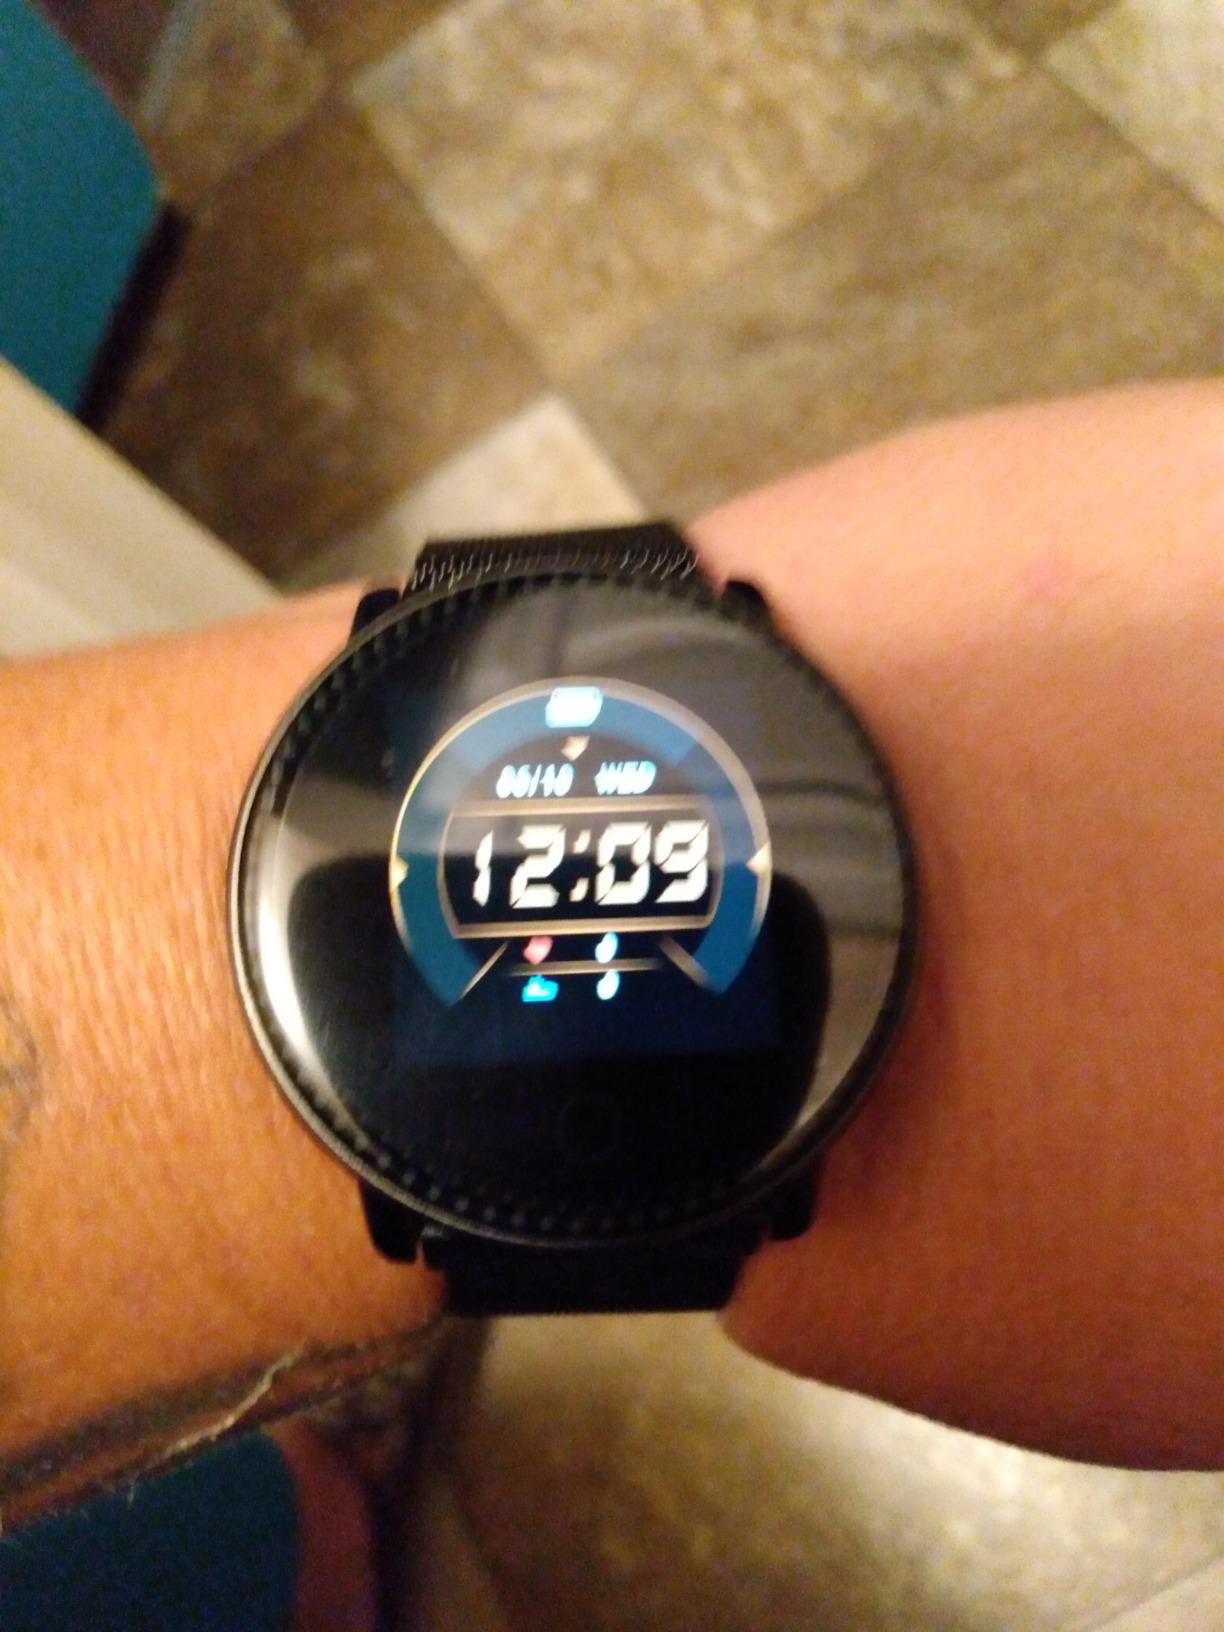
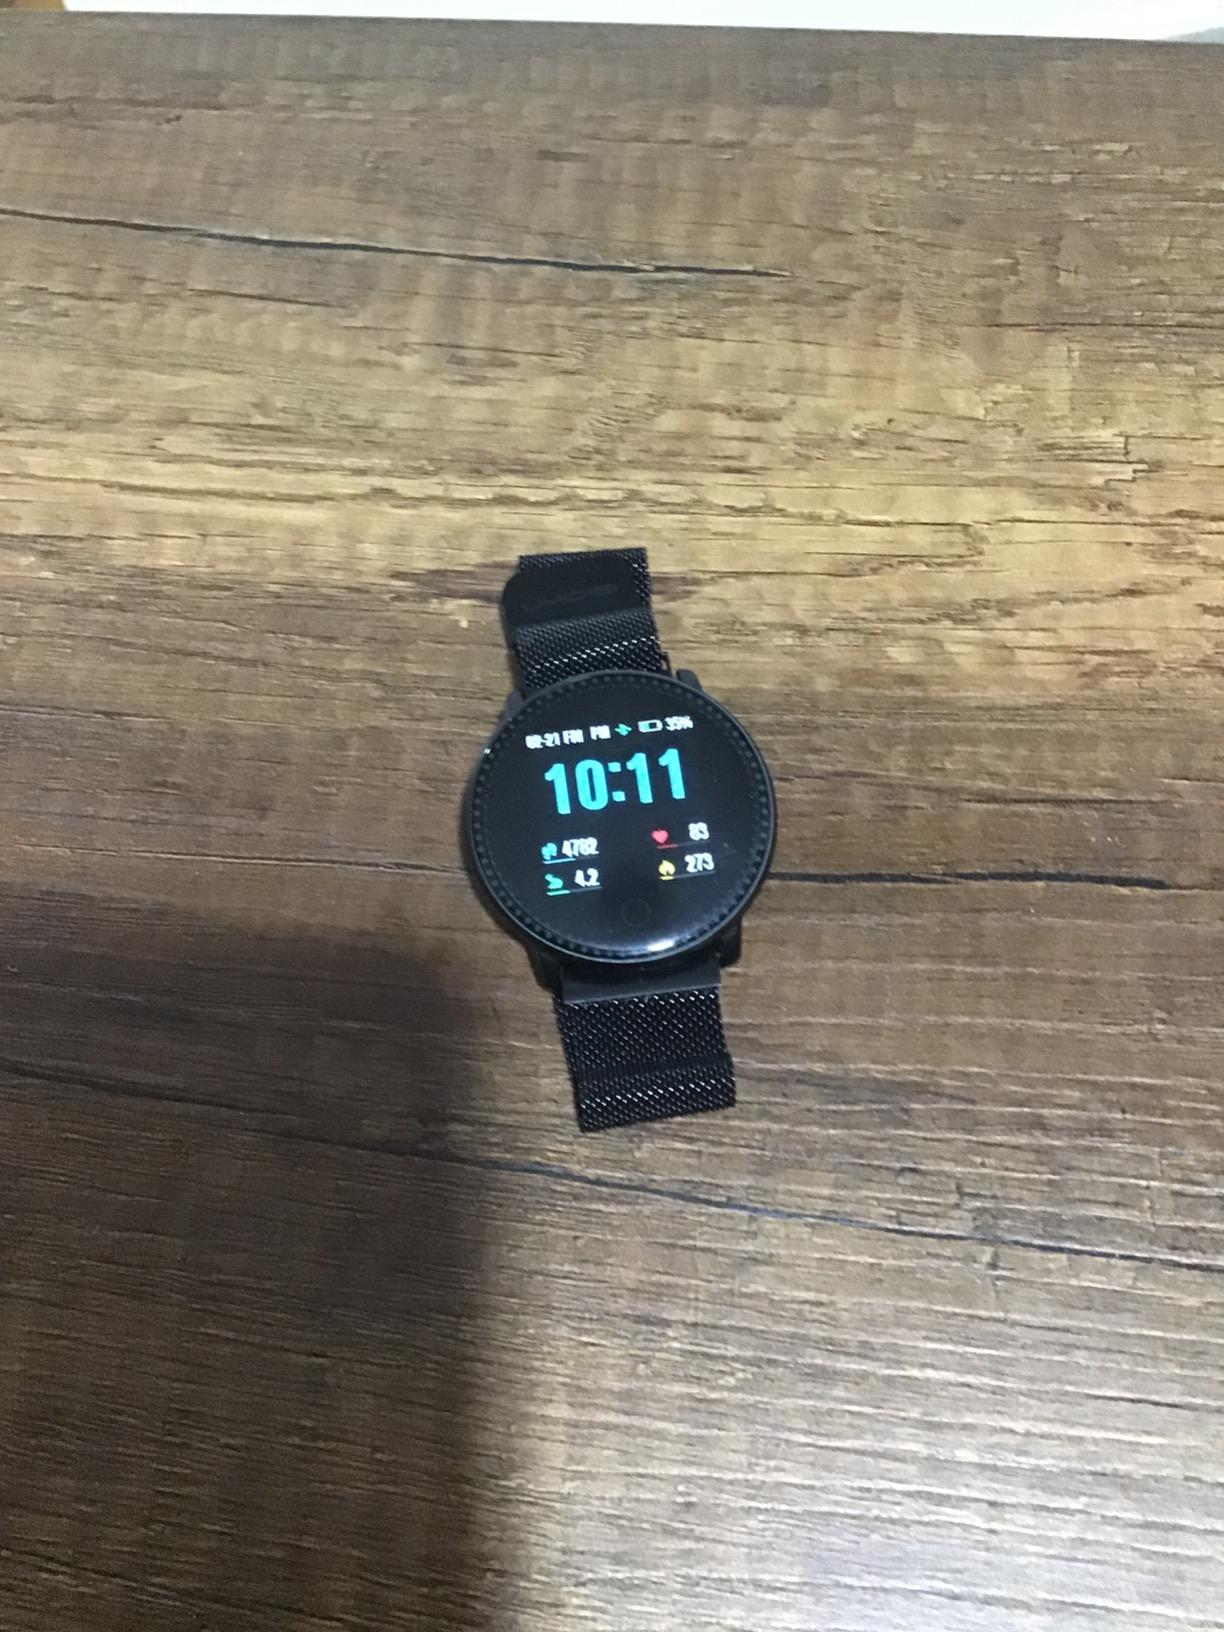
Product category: smartwatch
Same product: yes